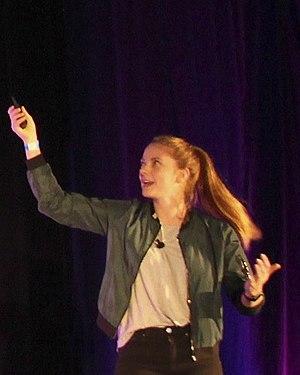
Simone Luna Louise Söderlund Giertz, mieux connue sous le nom de Simone Giertz, née le 1ᵉʳ novembre 1990 à Stockholm, est une vidéaste web, animatrice, inventrice et roboticienne autodidacte suédoise.